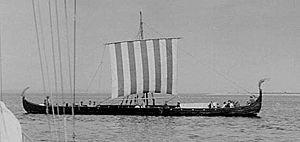
L’histoire de la Scandinavie est l'histoire du Danemark, de la Norvège et de la Suède. Cependant, dans un sens plus large, on englobe dans cette définition les deux autres pays nordiques, Finlande et Islande.
Selon l'historiographie traditionnelle, l’Âge des Vikings, ou ère viking, est le nom de la période qui suit immédiatement l'Âge de Vendel entre 793 et 1066 de notre ère. Cette période est marquée par l'expansion rapide du territoire des Vikings, guerriers et marchands scandinaves, qui lancent d'abord des raids côtiers en direction des monastères chrétiens, avant de remonter grâce aux fleuves vers l'intérieur des terres. Les invasions et pillages concernent une grande partie de l'Europe, y compris les territoires russes, le nord de l'Afrique et la Méditerranée, et même le nord-est de l'Amérique du Nord. Hormis l'exploration de l'Europe par ses océans et rivières grâce à leurs connaissances avancées en matière de navigation et l'extension de leurs routes de commerce à travers de vastes parties du continent, les peuples Vikings se sont aussi engagés dans des guerres, et ont, par leurs implantations durables sur de vastes pans du territoire, notamment contribué au développement du système féodal en Europe.